County Roscommon

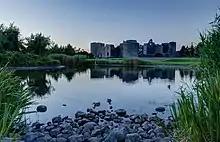
Roscommon Castle

John O'Donovan (1806–1861), historian and scholar, visited County Roscommon in 1837, while compiling information for the Ordnance Survey. Entering St Peter's parish in Athlone in June 1837, he wrote, "I have now entered upon a region totally different from Longford, and am very much pleased with the intelligence of the people." However, he had major problems with place-names. He later wrote, "I am sick to death's door of lochawns, and it pains me to the very soul to have to make these remarks, but what can I do when I cannot make the usual progress? Here I am stuck in the mud in the middle of Loughs, Turlaghs, Lahaghs and Curraghs, the names of many of which are only known to a few old men in their immediate neighbourhood and I cannot give many of them utterance from the manner in which they are spelled."